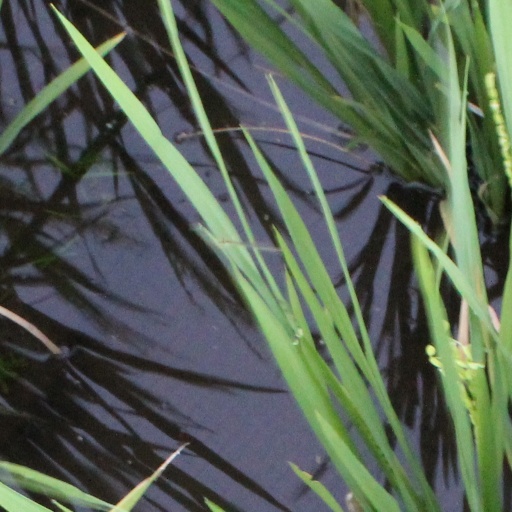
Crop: rice